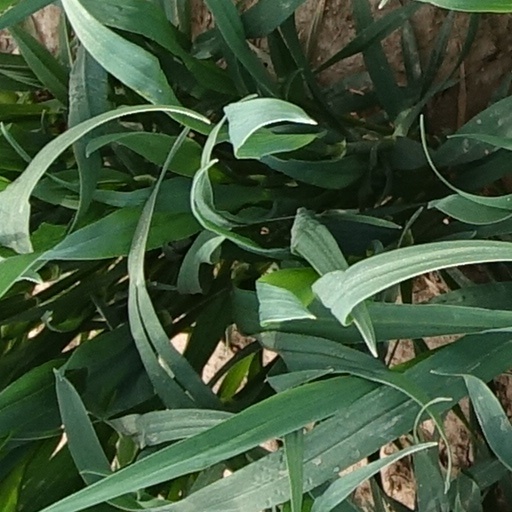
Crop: wheat